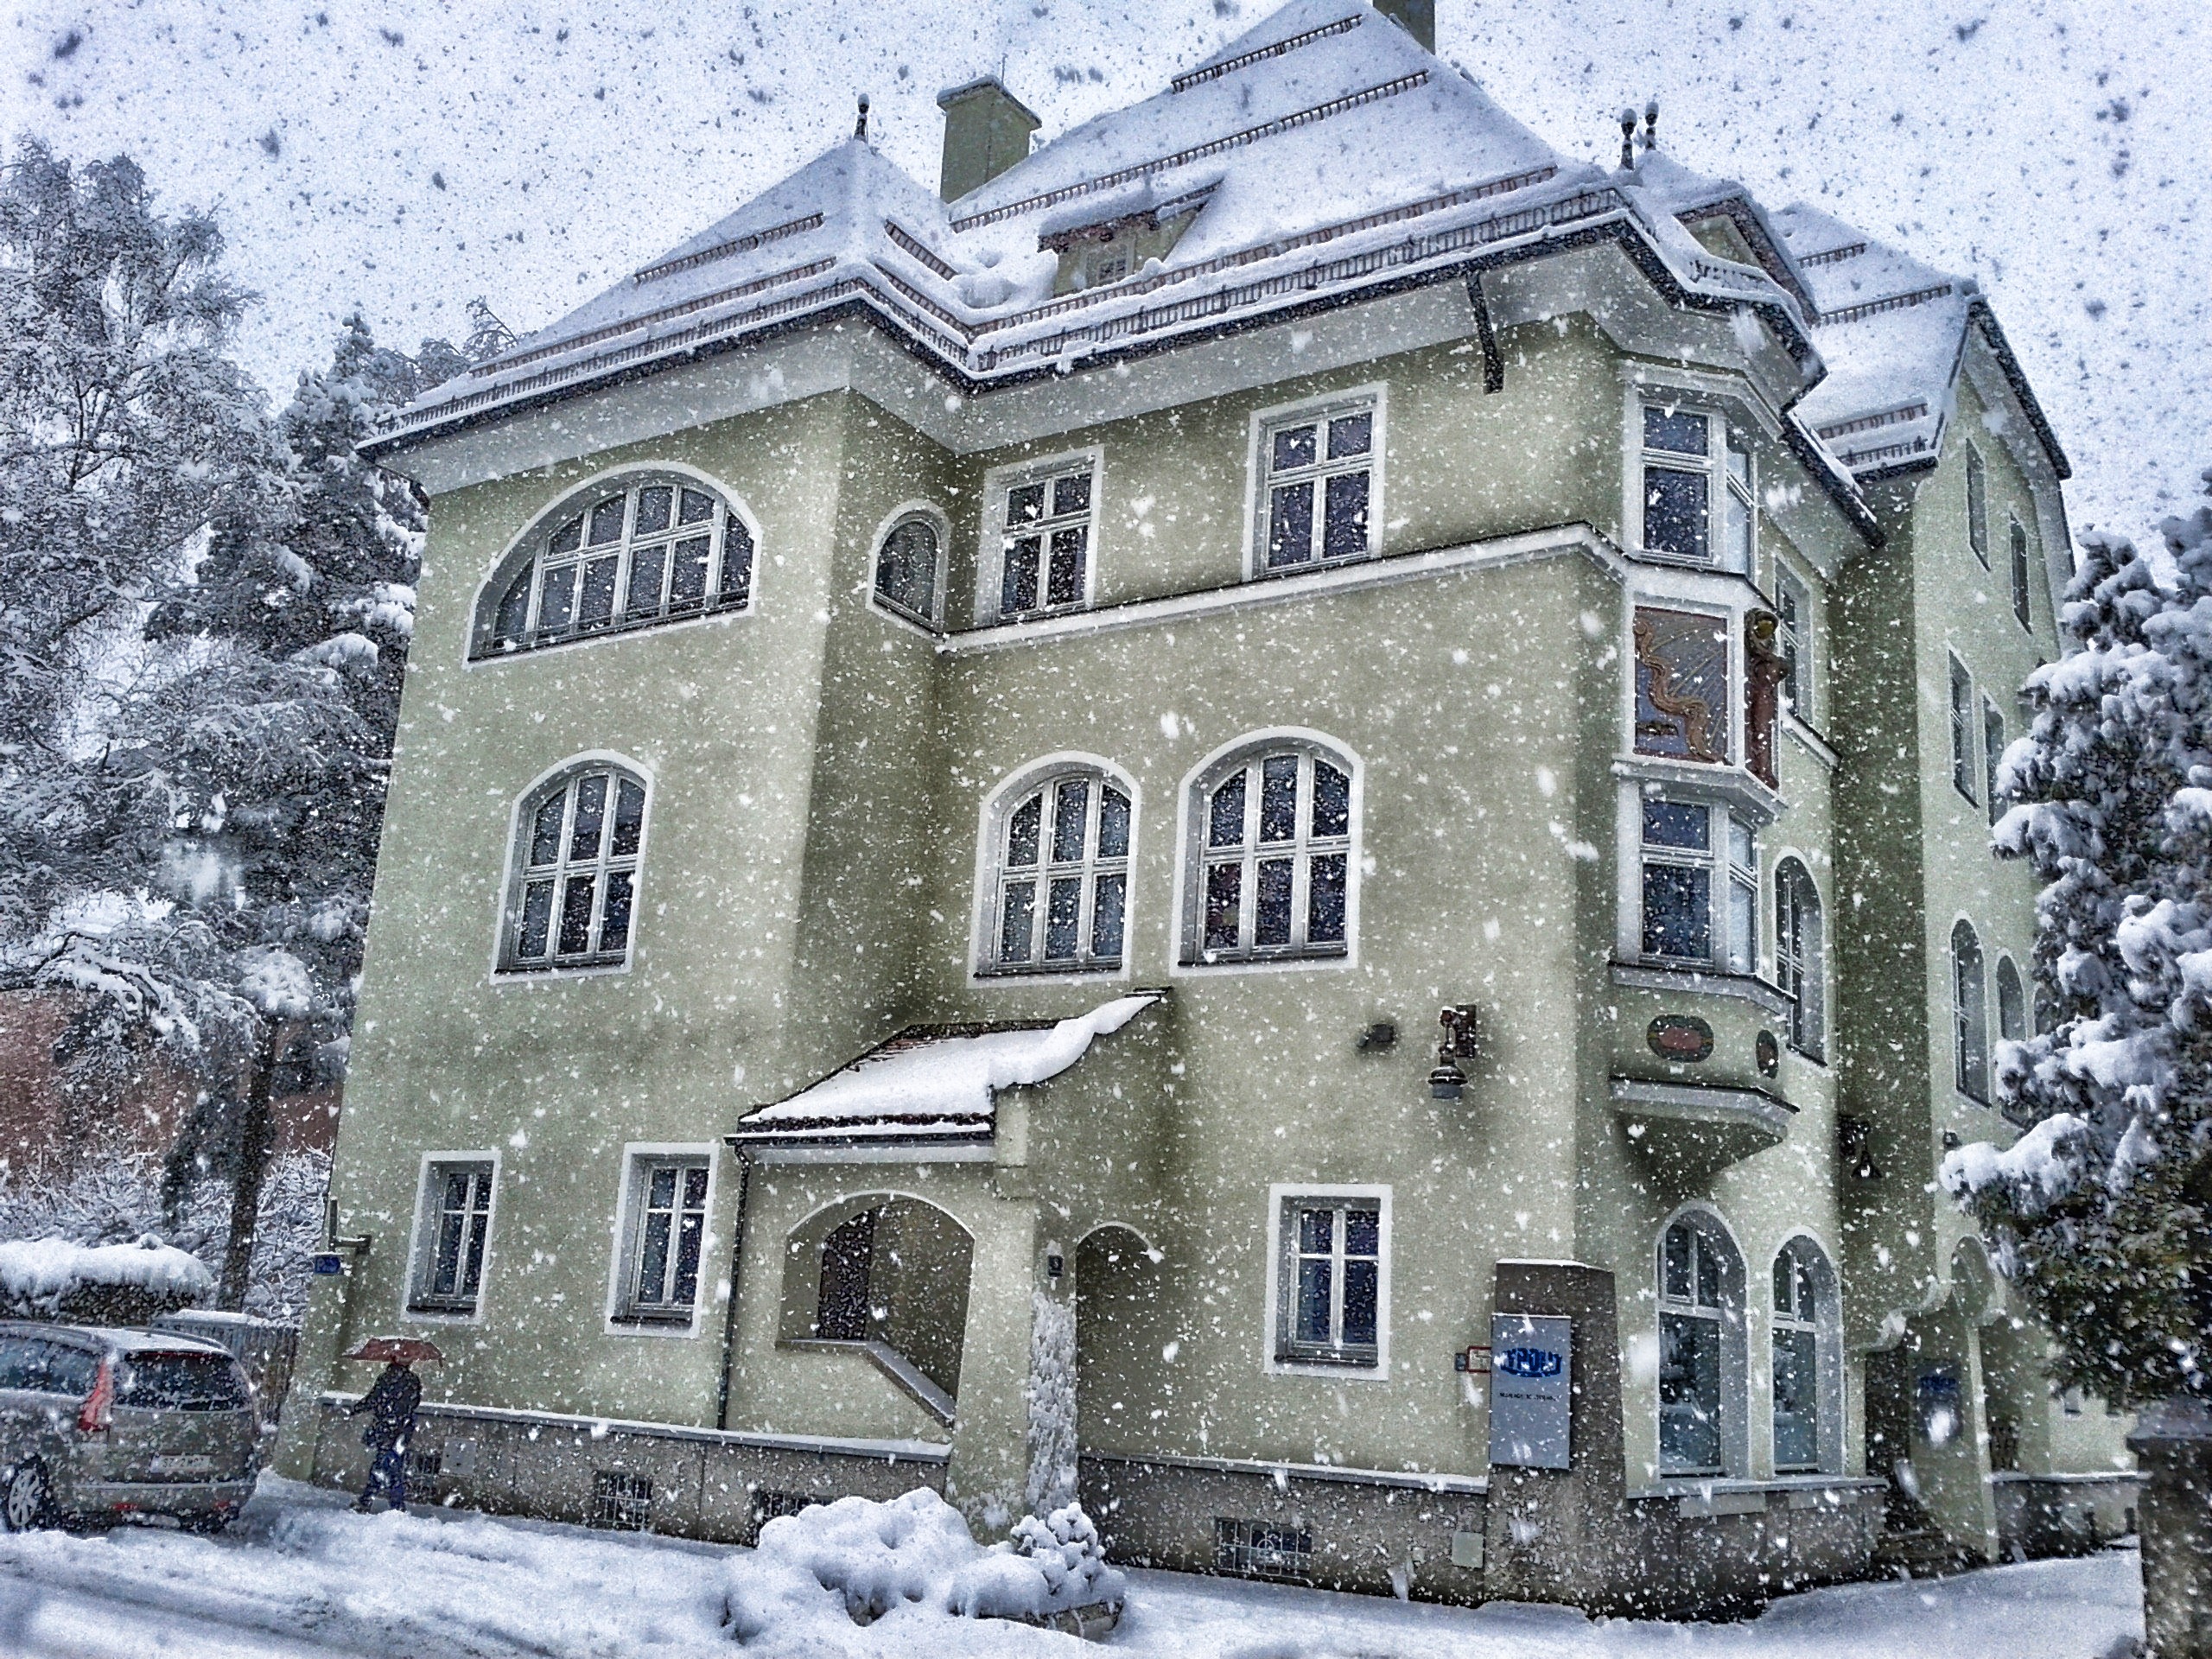
snow, winter, architecture, sky, mansion, house, building, chateau, home, cottage, weather, season, snowing, austria, trees, outside, hdr, clouds, history, estate, neighbourhood, manor house